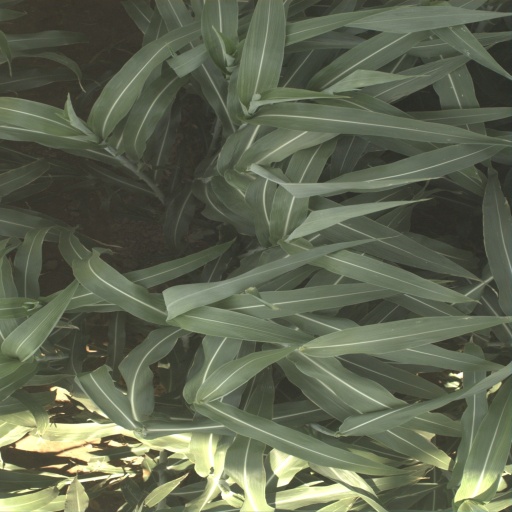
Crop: sorghum